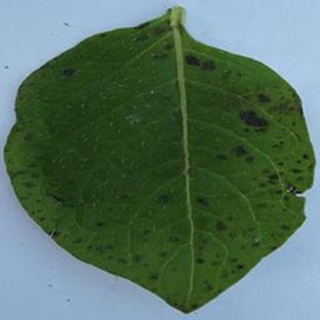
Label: potato_early_blight